The Sickhouse

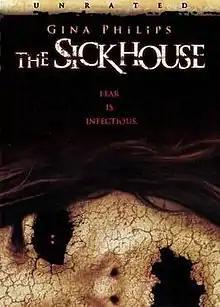

The Sickhouse is a 2008 horror film, directed by Curtis Radclyffe, produced by Charlotte Wontner and starring Gina Philips, Kellie Shirley and Alex Hassell.